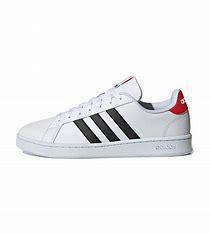
Brand: adidas
Model: neo Adidas NEO Grand Court